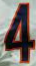
Number: 4